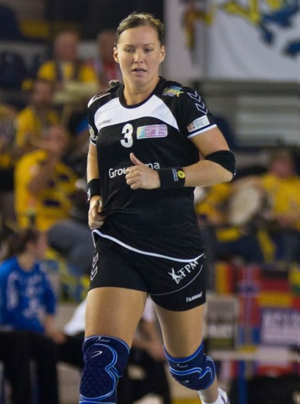
Kristina Flognman, née le 29 juin 1981 à Karlstad en Suède, est une handballeuse internationale suédoise, qui évolue au poste de pivot.